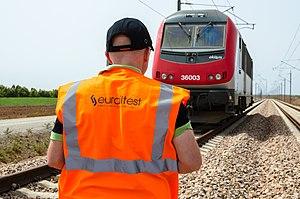
Les équipes Eurailtest réalisent des essais sur la LGV au Maroc en 2017
Eurailtest est un Groupement d'intérêt économique spécialisé en essais et ingénierie ferroviaire créé par la SNCF et la RATP en 1999.